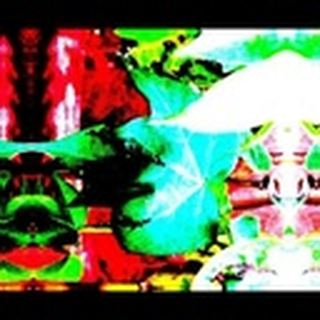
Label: cotton_bacterial_blight